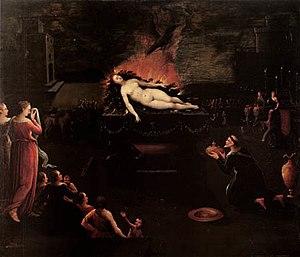
La Renaissance française est un mouvement artistique et culturel situé en France entre le milieu du XVᵉ siècle et le début du XVIIᵉ siècle. Étape de l'époque moderne, la Renaissance apparaît en France après le début du mouvement en Italie et sa propagation dans d'autres pays européens.
La Seconde Renaissance, autrefois dit Style Henri II, marque à partir de 1540, la maturation du style apparu au début du siècle ainsi que sa naturalisation tandis que le Val de Loire se retrouve relégué en conservatoire des formes de la Première Renaissance. Cette nouvelle période se développe alors principalement durant les règnes de Henri II, François II puis Charles IX, pour ne s'achever que vers 1559-1564, au moment même où commencent les Guerres de religions, qui seront marquées par le Massacre de la Saint-Barthélemy et la contre-réforme catholique.